Hip-hop

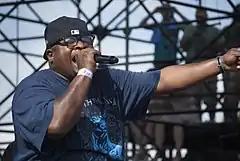
Rapper Scarface from Geto Boys

New school rappers often established themselves by simultaneously honoring and battling their old school forbearers. LL Cool J relished sparring with Kool Moe Dee. The feud boosted sales for both artists. The cover of Kool Moe Dee's 1987 album, "How Ya Like Me Now", featured LL Cool J's Kangol hat under the wheel of Moe Dee's Jeep Wrangler. LL's response was the vicious B-side "Jack the Ripper".